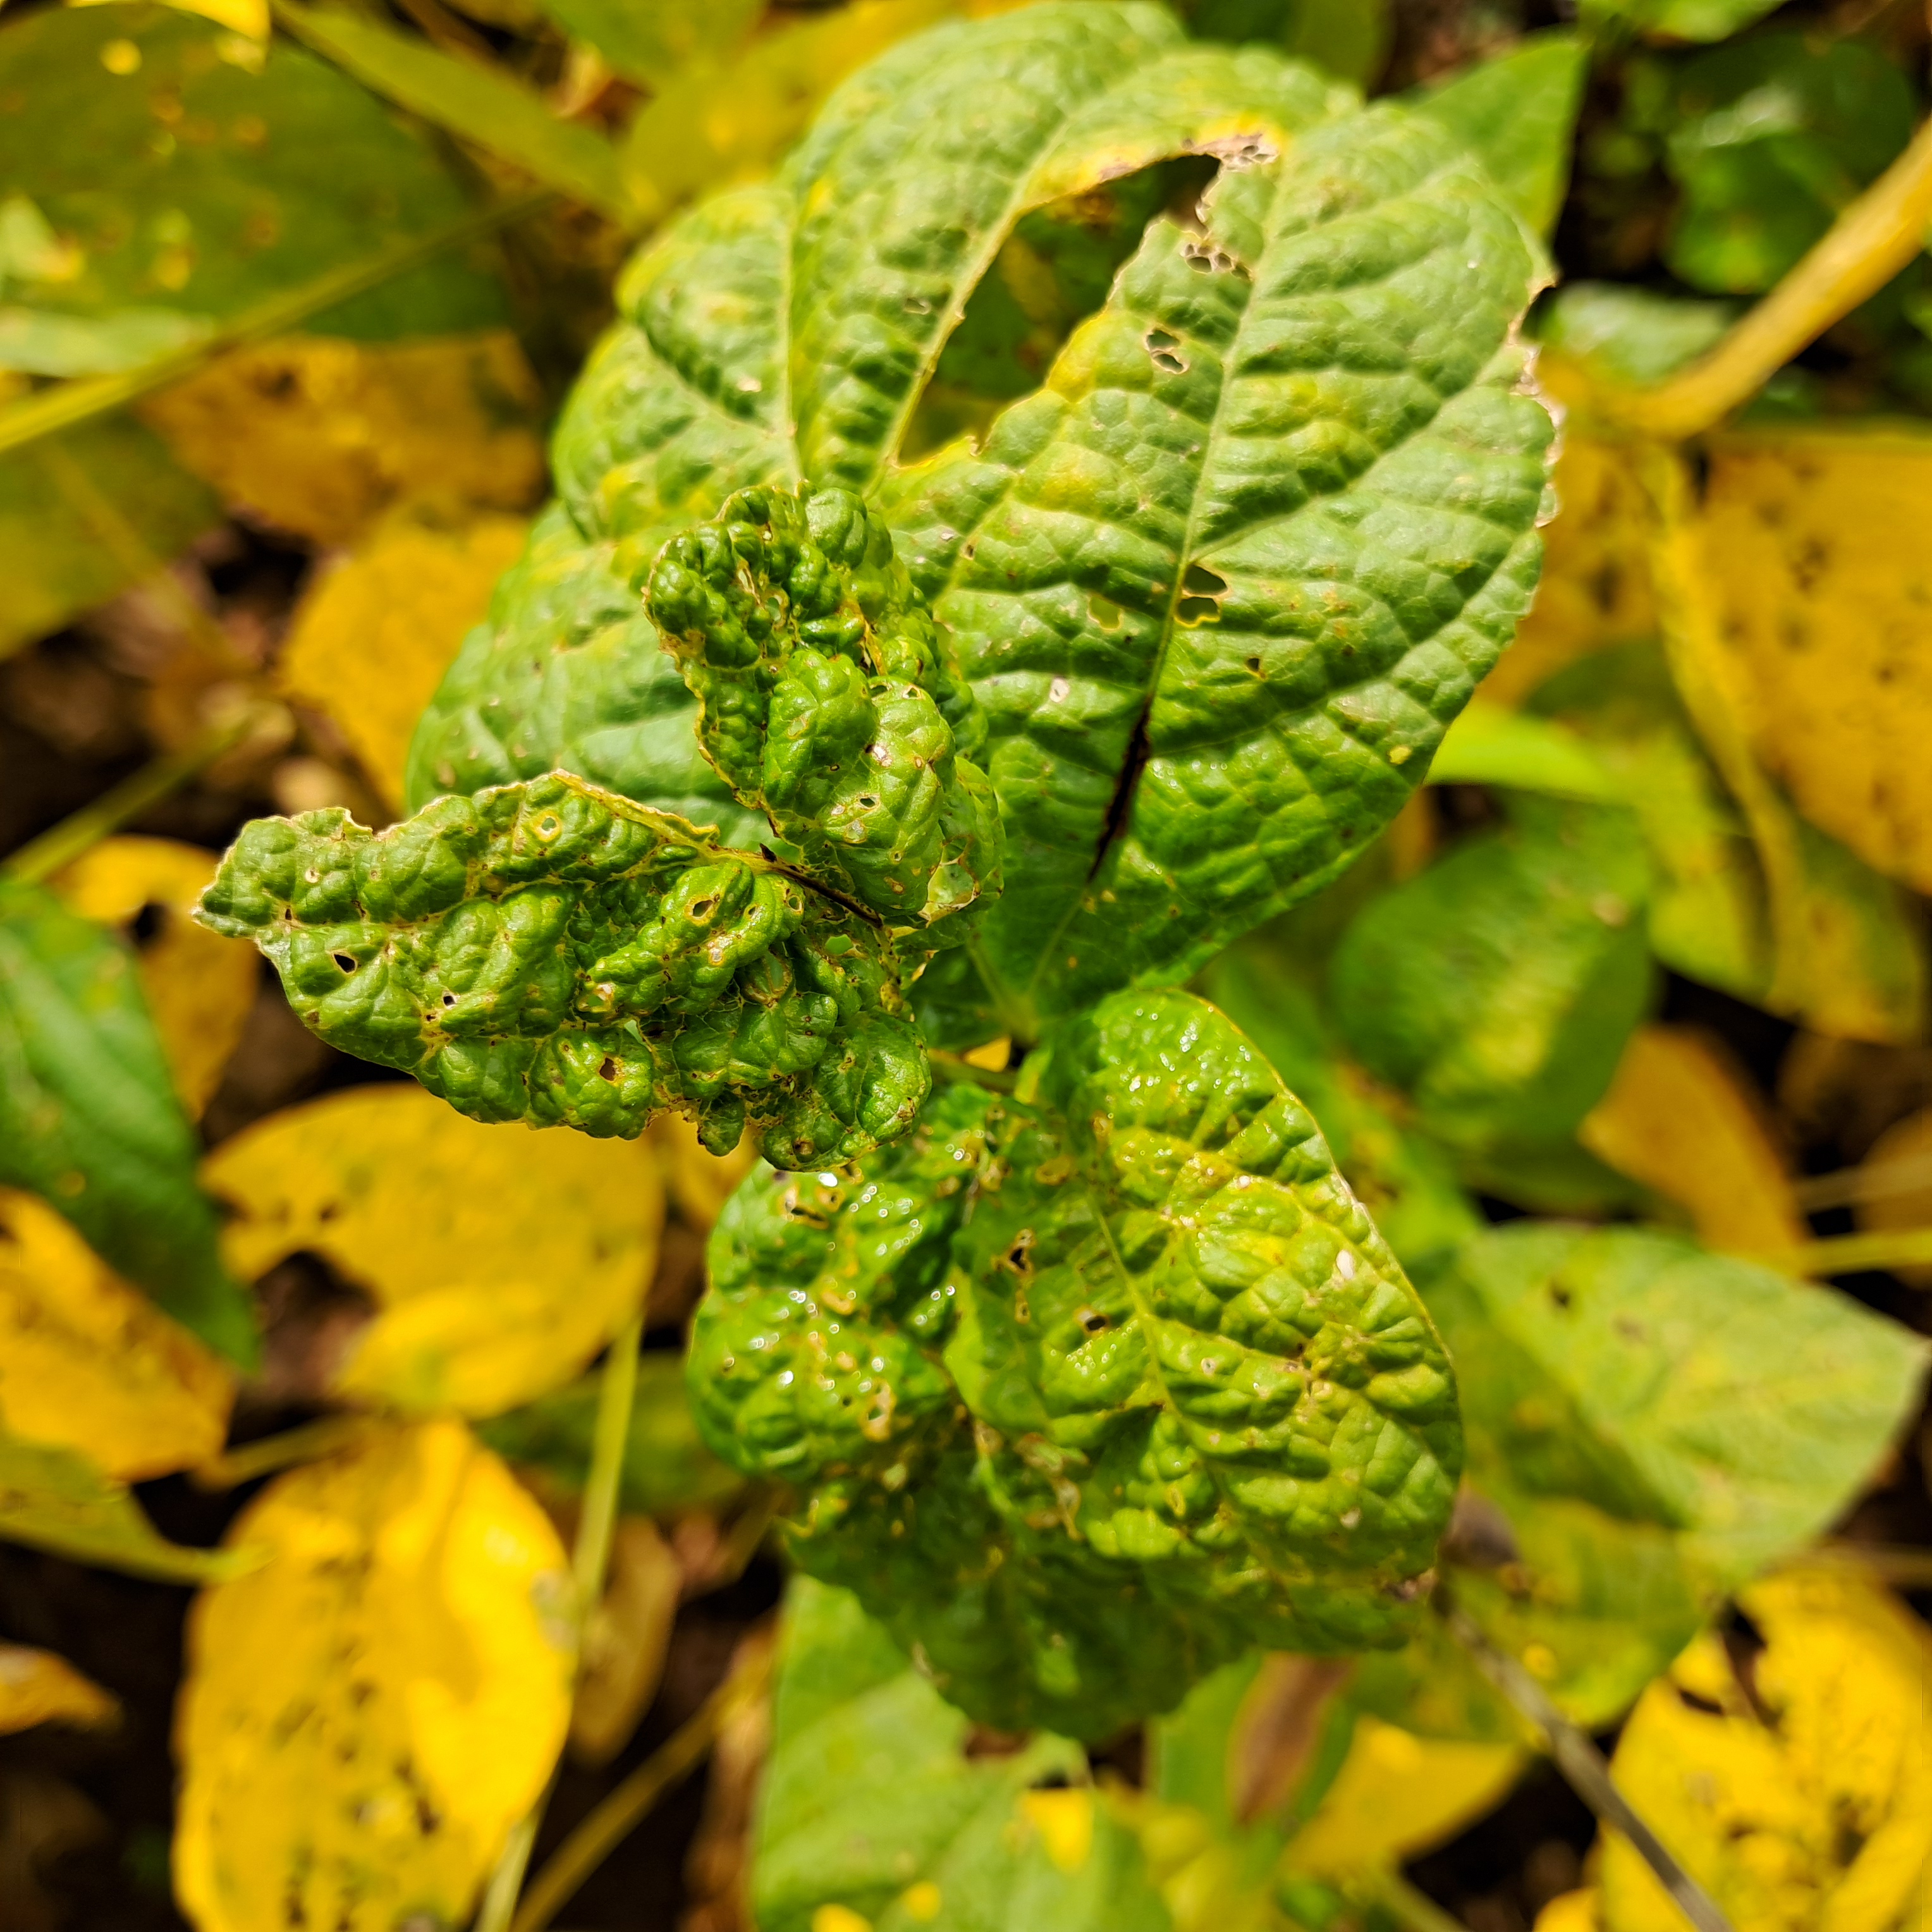
Label: Mosaic